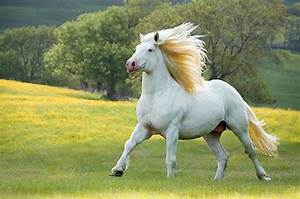
Label: cavallo